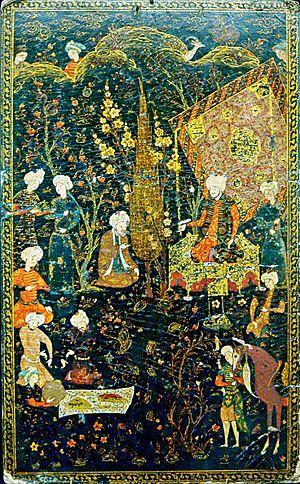
Plat de reliure, verso
La représentation figurée dans les arts de l'Islam, c'est-à-dire, la production d'images figuratives d'êtres vivants, et en particulier des prophètes, dont Mahomet, fait l'objet de débats complexes dans la civilisation islamique, à l'intersection de facteurs artistiques, religieux, sociaux, politiques et philosophiques.
L’appellation art safavide regroupe la production artistique qui a eu lieu en Perse durant la dynastie éponyme, entre 1501 et 1722. Elle marque un apogée dans l’art du livre et de l’architecture persans alors que les arts mineurs tels que la céramique, l’art du métal ou le verre ont plus ou moins tendance à péricliter. Bien que nourri de culture persane, l’art safavide est fortement influencé par les cultures turkmène, chinoise, ottomane et occidentale.